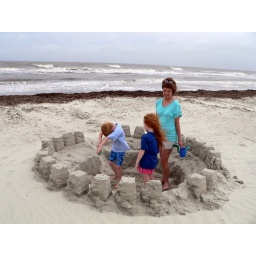
Playing in someone else's sand castle